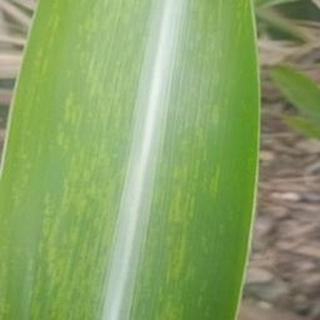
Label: sugarcane_mosaic